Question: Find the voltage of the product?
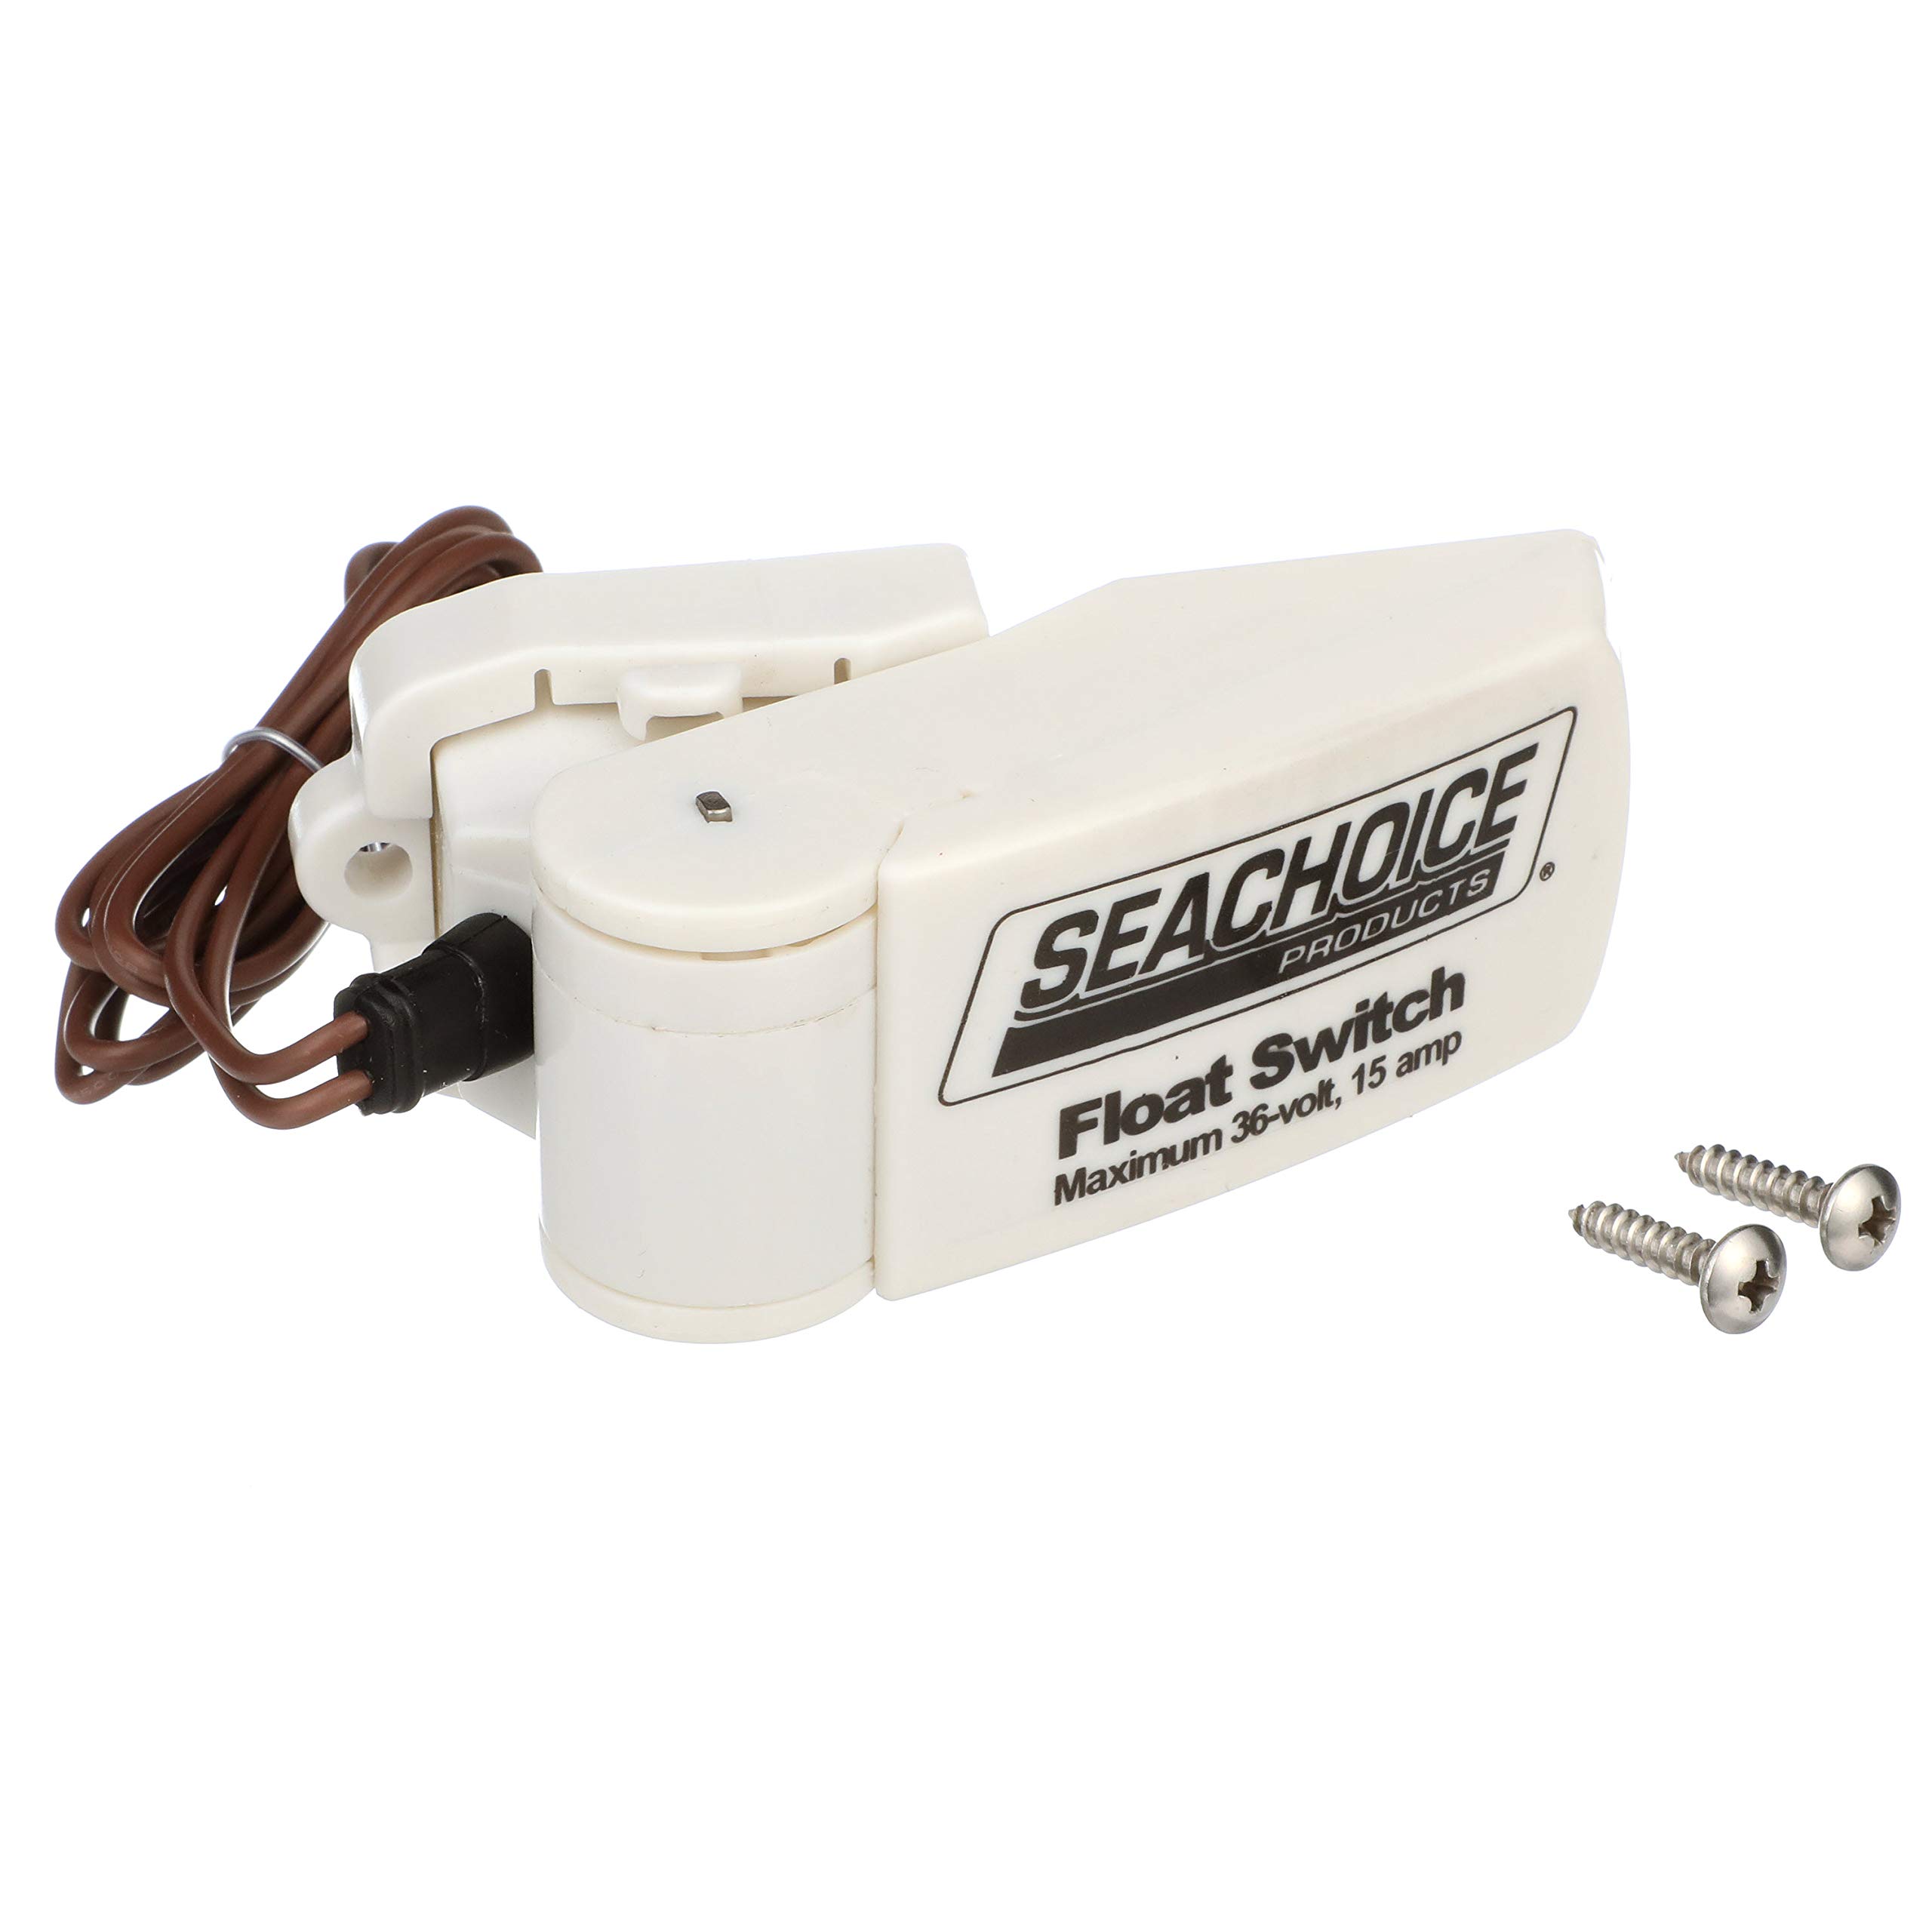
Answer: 36.0 volt